David Petraeus

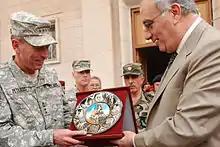
Iraq Defense Minister Abdul Qadir presents a gift to Petraeus during a farewell ceremony in Baghdad in September 2008

On 16 September 2008, Petraeus formally gave over his command in Iraq to General Raymond T. Odierno in a government ceremony presided by Defense Secretary Robert Gates. During the ceremony, Gates stated that Petraeus "played a historic role" and created the "translation of a great strategy into a great success in very difficult circumstances". Gates also told Petraeus he believed "history will regard you as one of our nation's greatest battle captains." He presented Petraeus with the Defense Distinguished Service Medal. At the event, Petraeus mentioned the difficulty in getting the Sons of Iraq absorbed into the central Government of Iraq and warned about future consequences if the effort stalled.